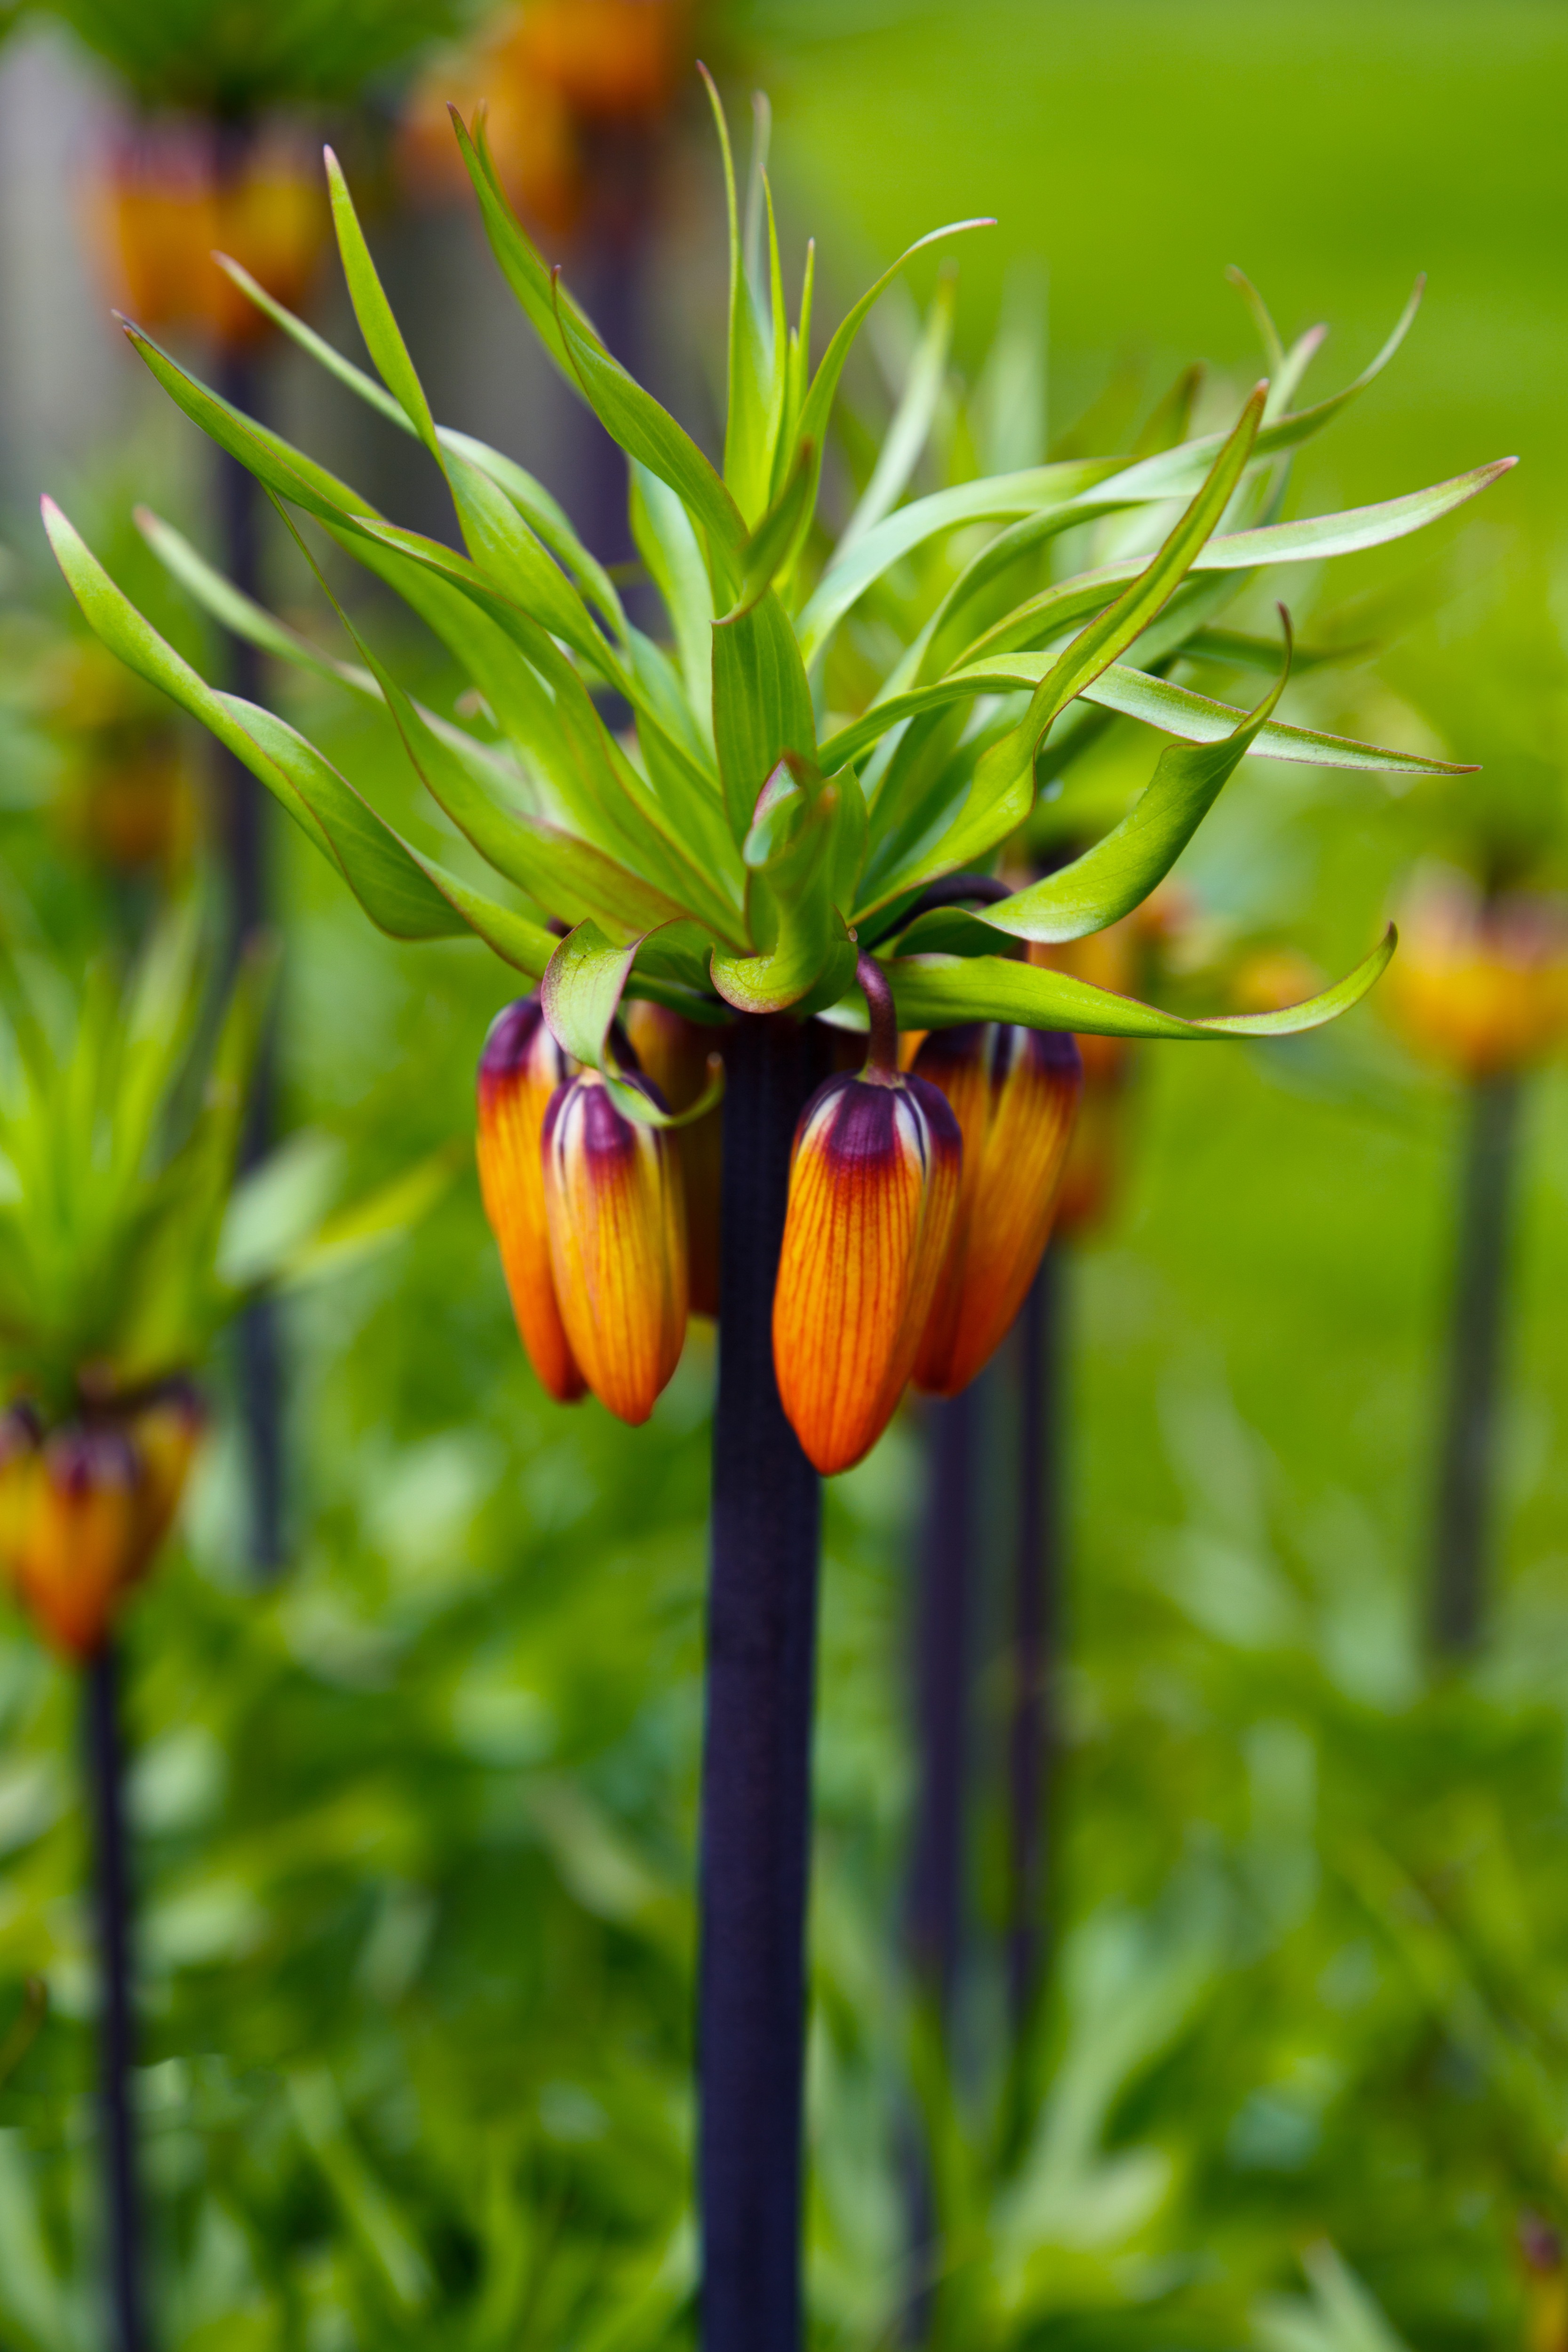
nature, blossom, plant, meadow, leaf, flower, tulip, orange, green, produce, botany, yellow, garden, flora, wildflower, flowers, close up, crown, holland, netherlands, background, bulbs, wallpaper, imperial, lily, bud, unusual, macro photography, flowering plant, plant stem, land plant